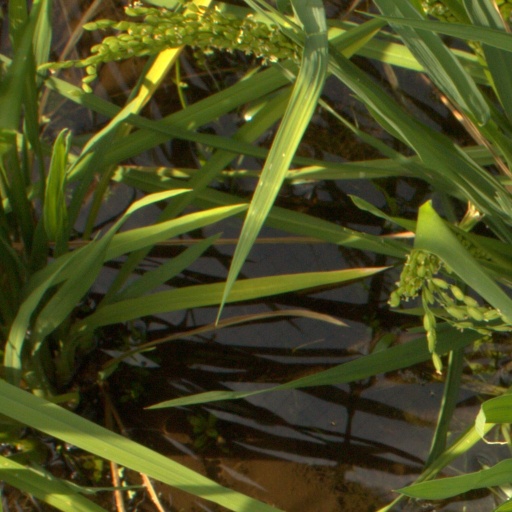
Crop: rice